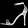
Label: Sandal